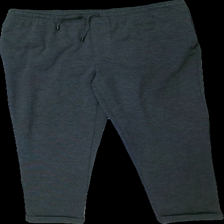
View: front
Type: Trousers
Category: Ladies
Brand: Zara
Colors: Grey
Material: 100% polyester
Cut: Regular
Size: L
Season: All
Price range: 50-100
Recommended usage: Reuse